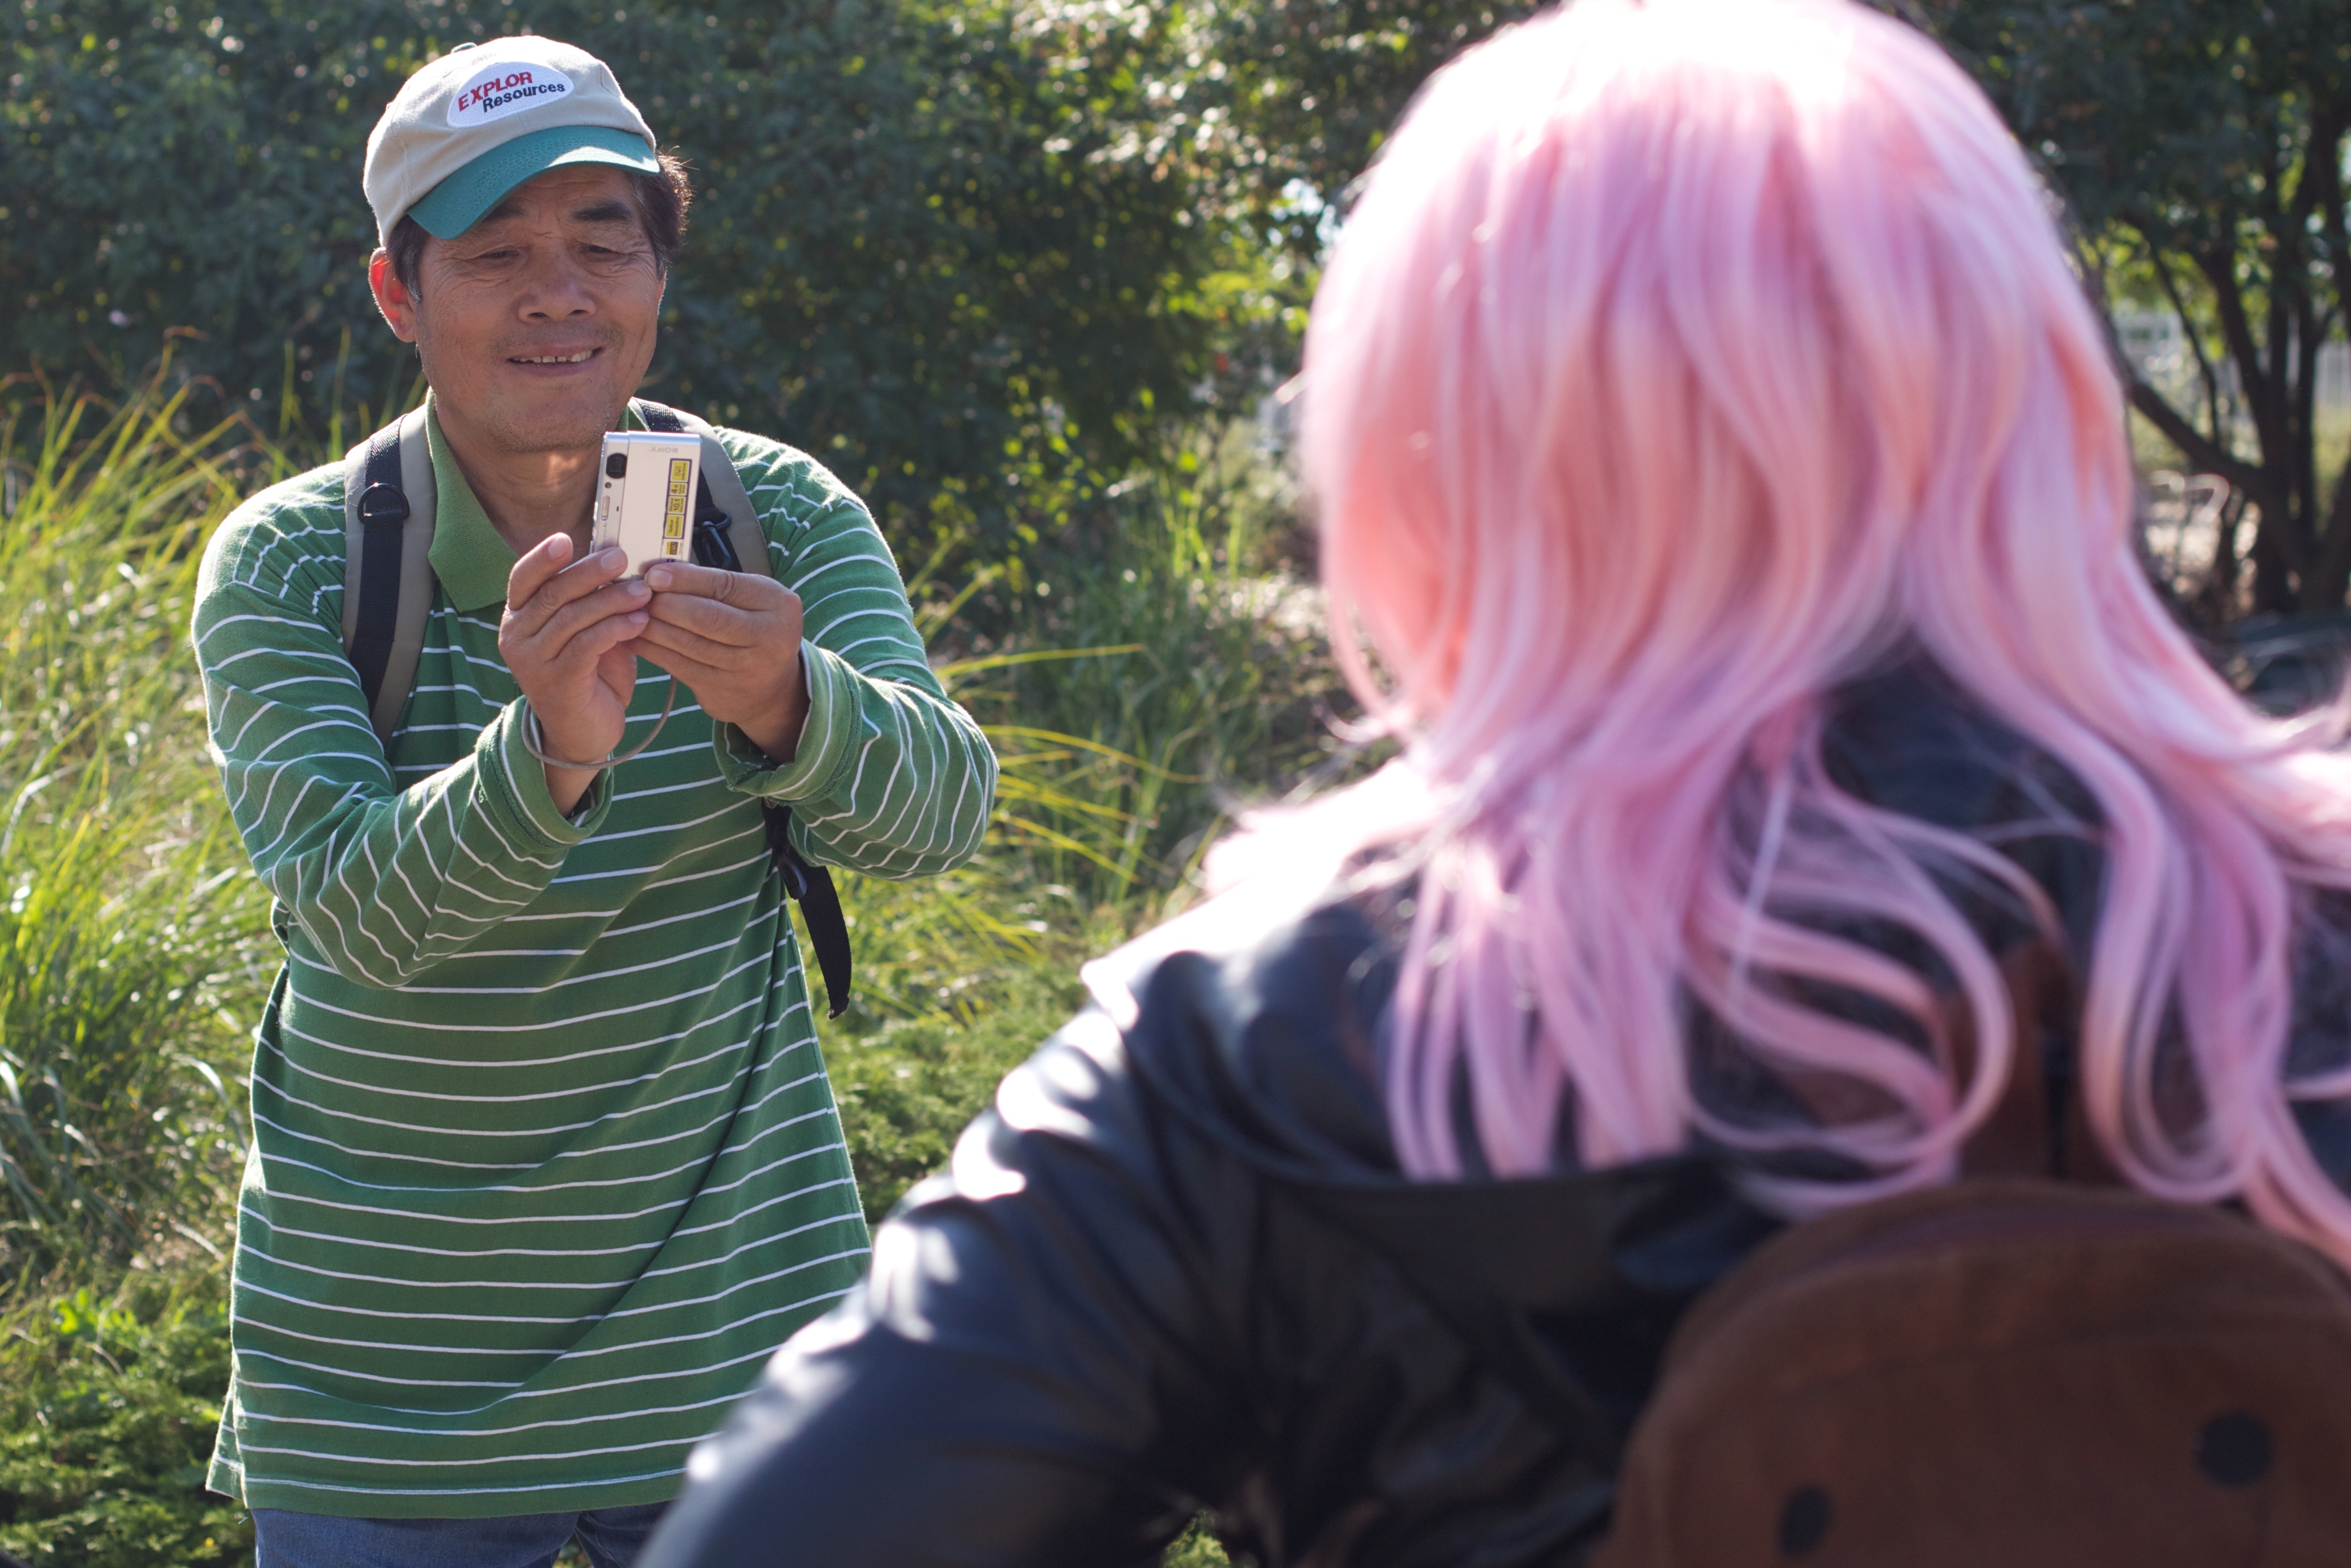
clothing, costume, anime, odyssey